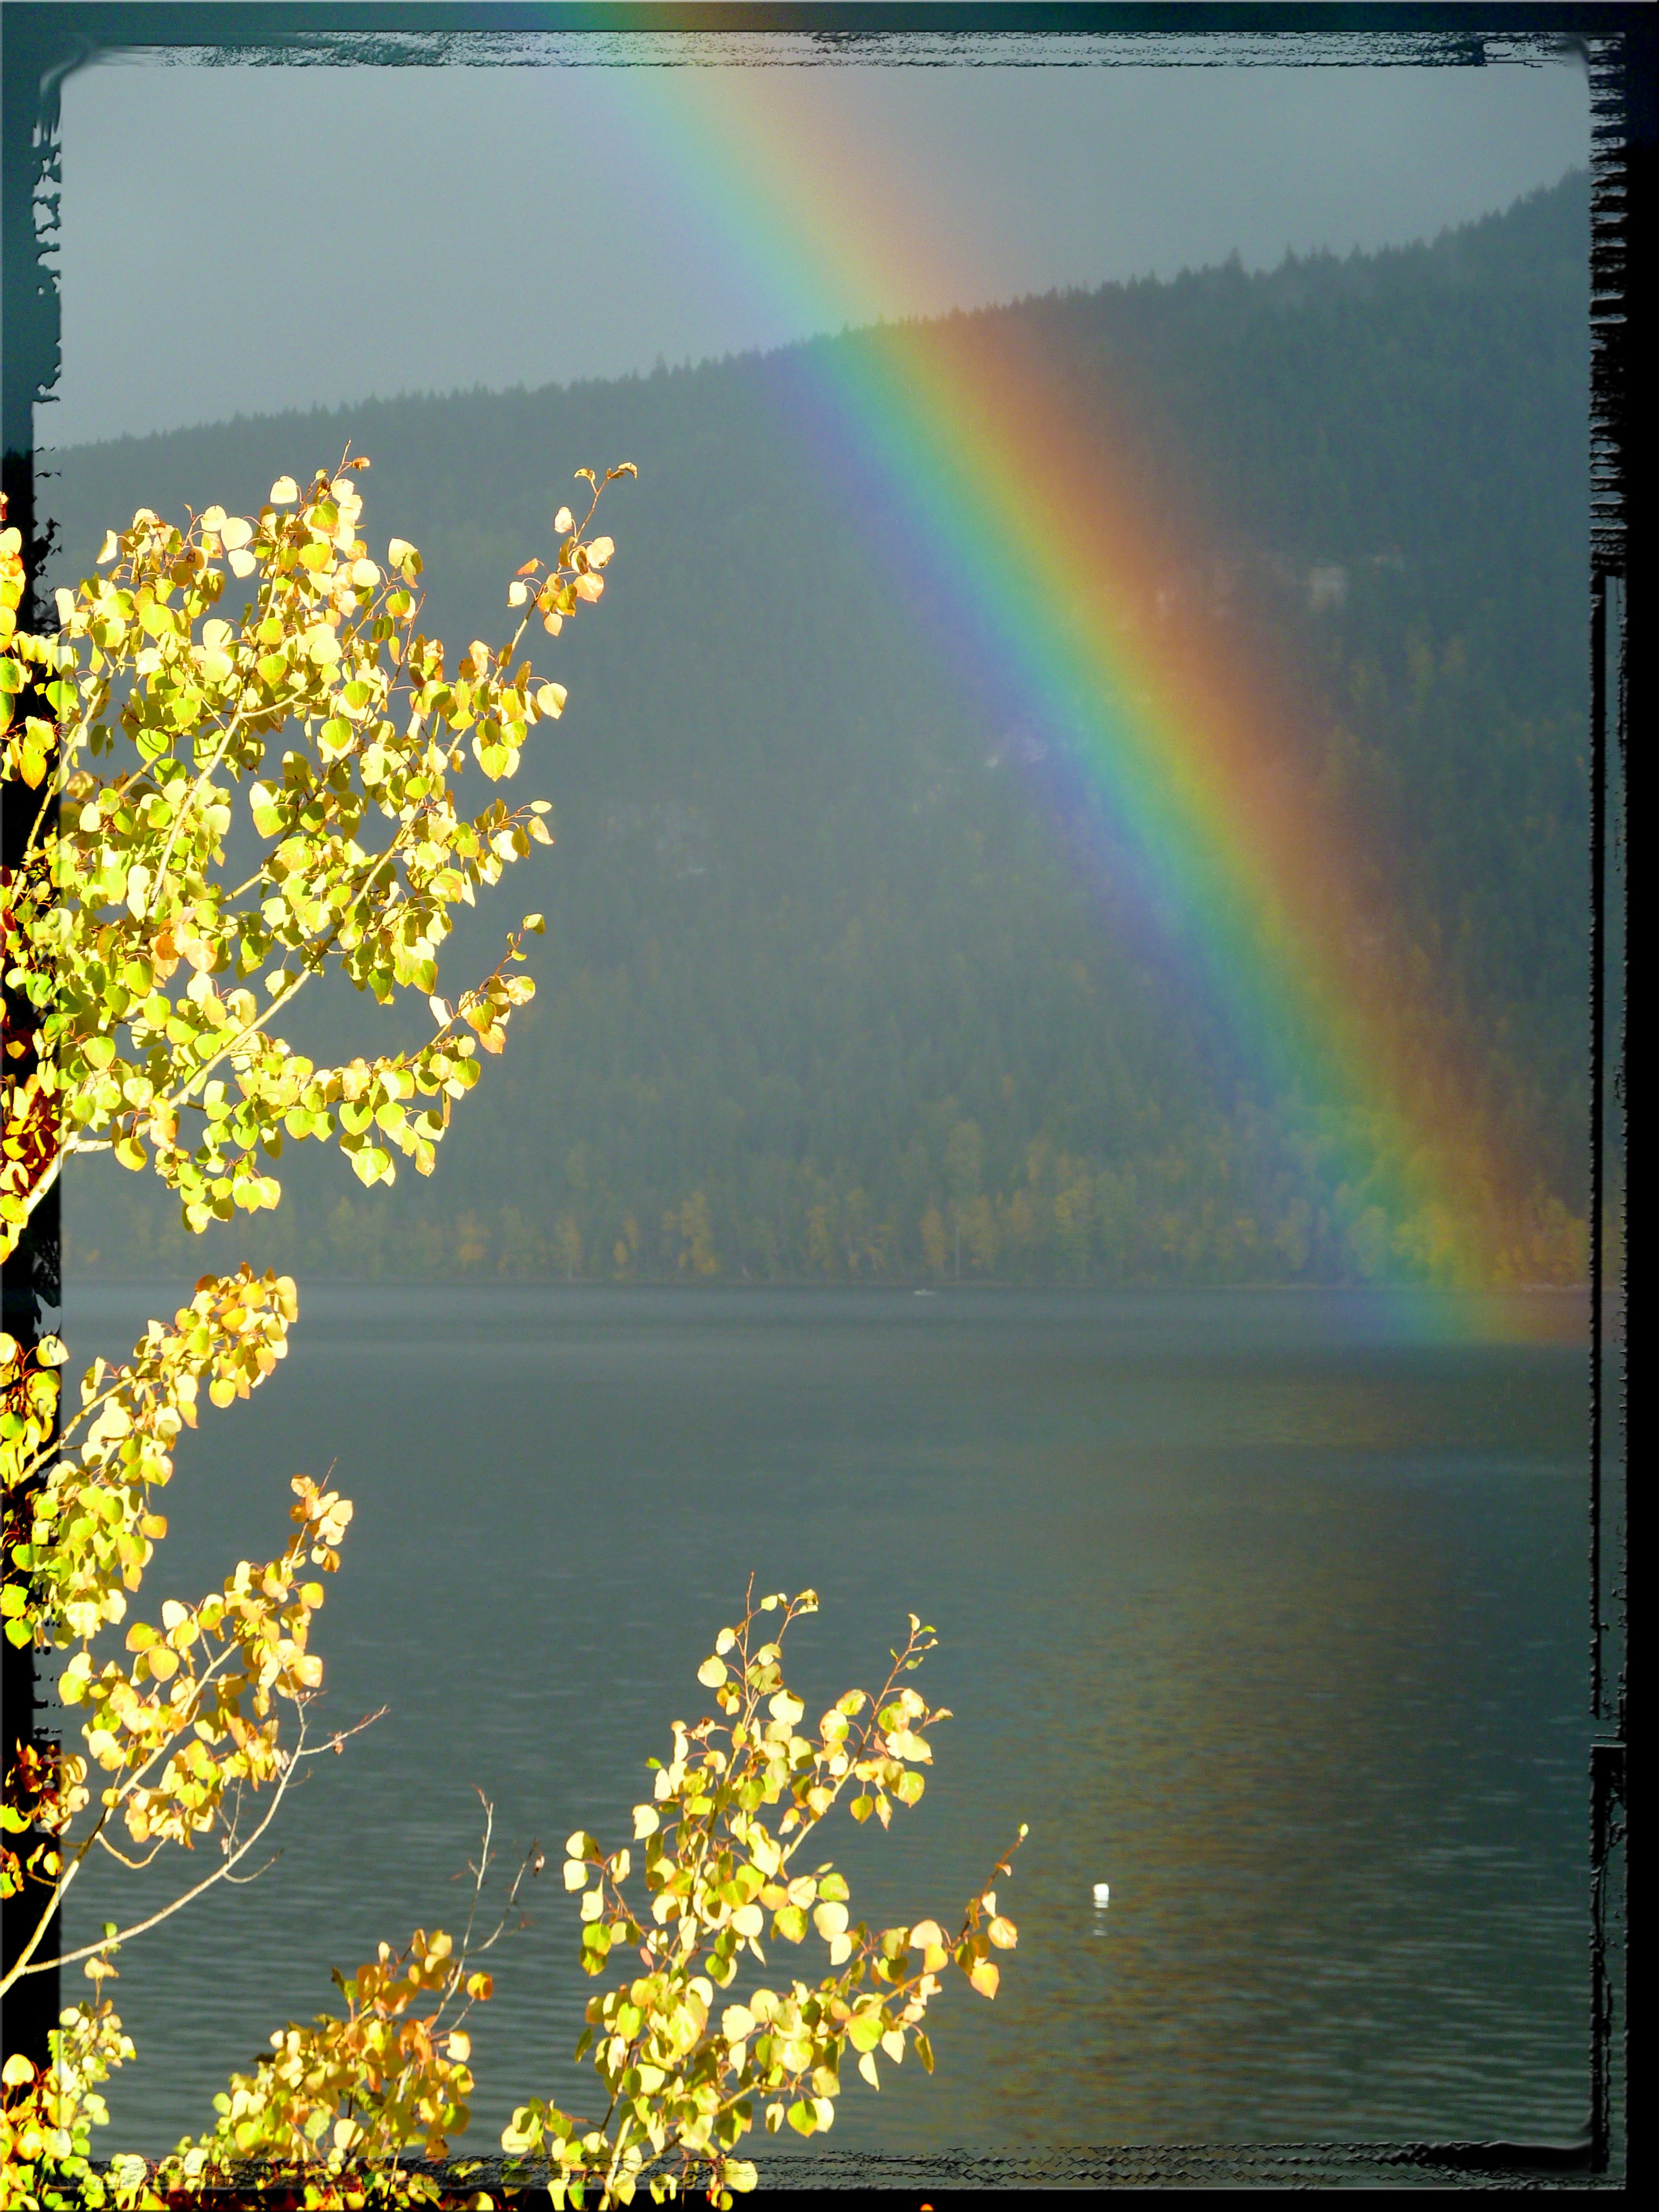
landscape, sunlight, rain, atmosphere, reflection, scenery, weather, frame, rainbow, thunderstorm, border, meteorological phenomenon